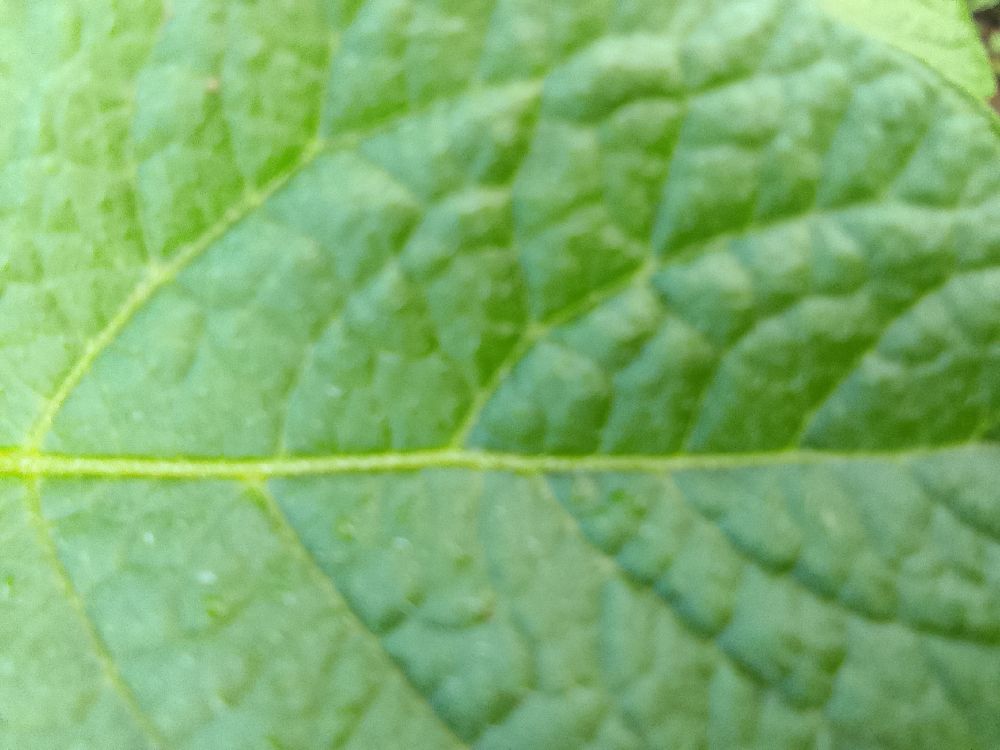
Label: Healthy